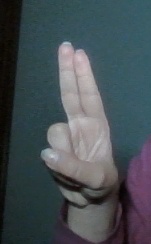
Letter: taa